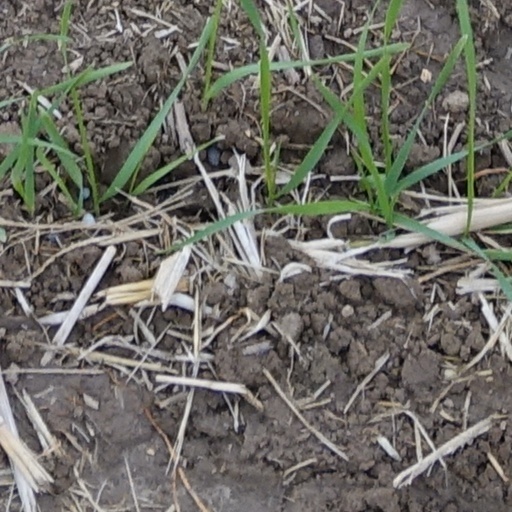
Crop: wheat